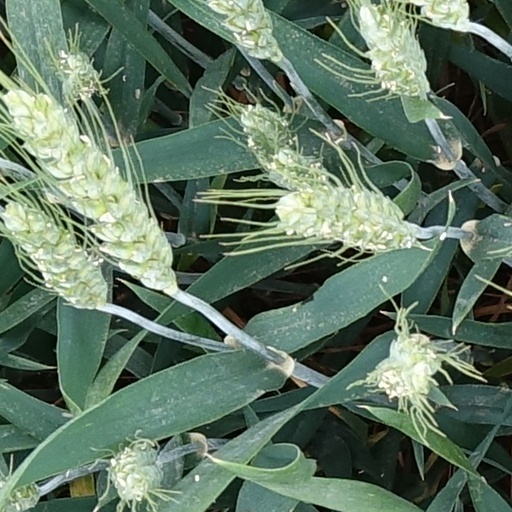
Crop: wheat